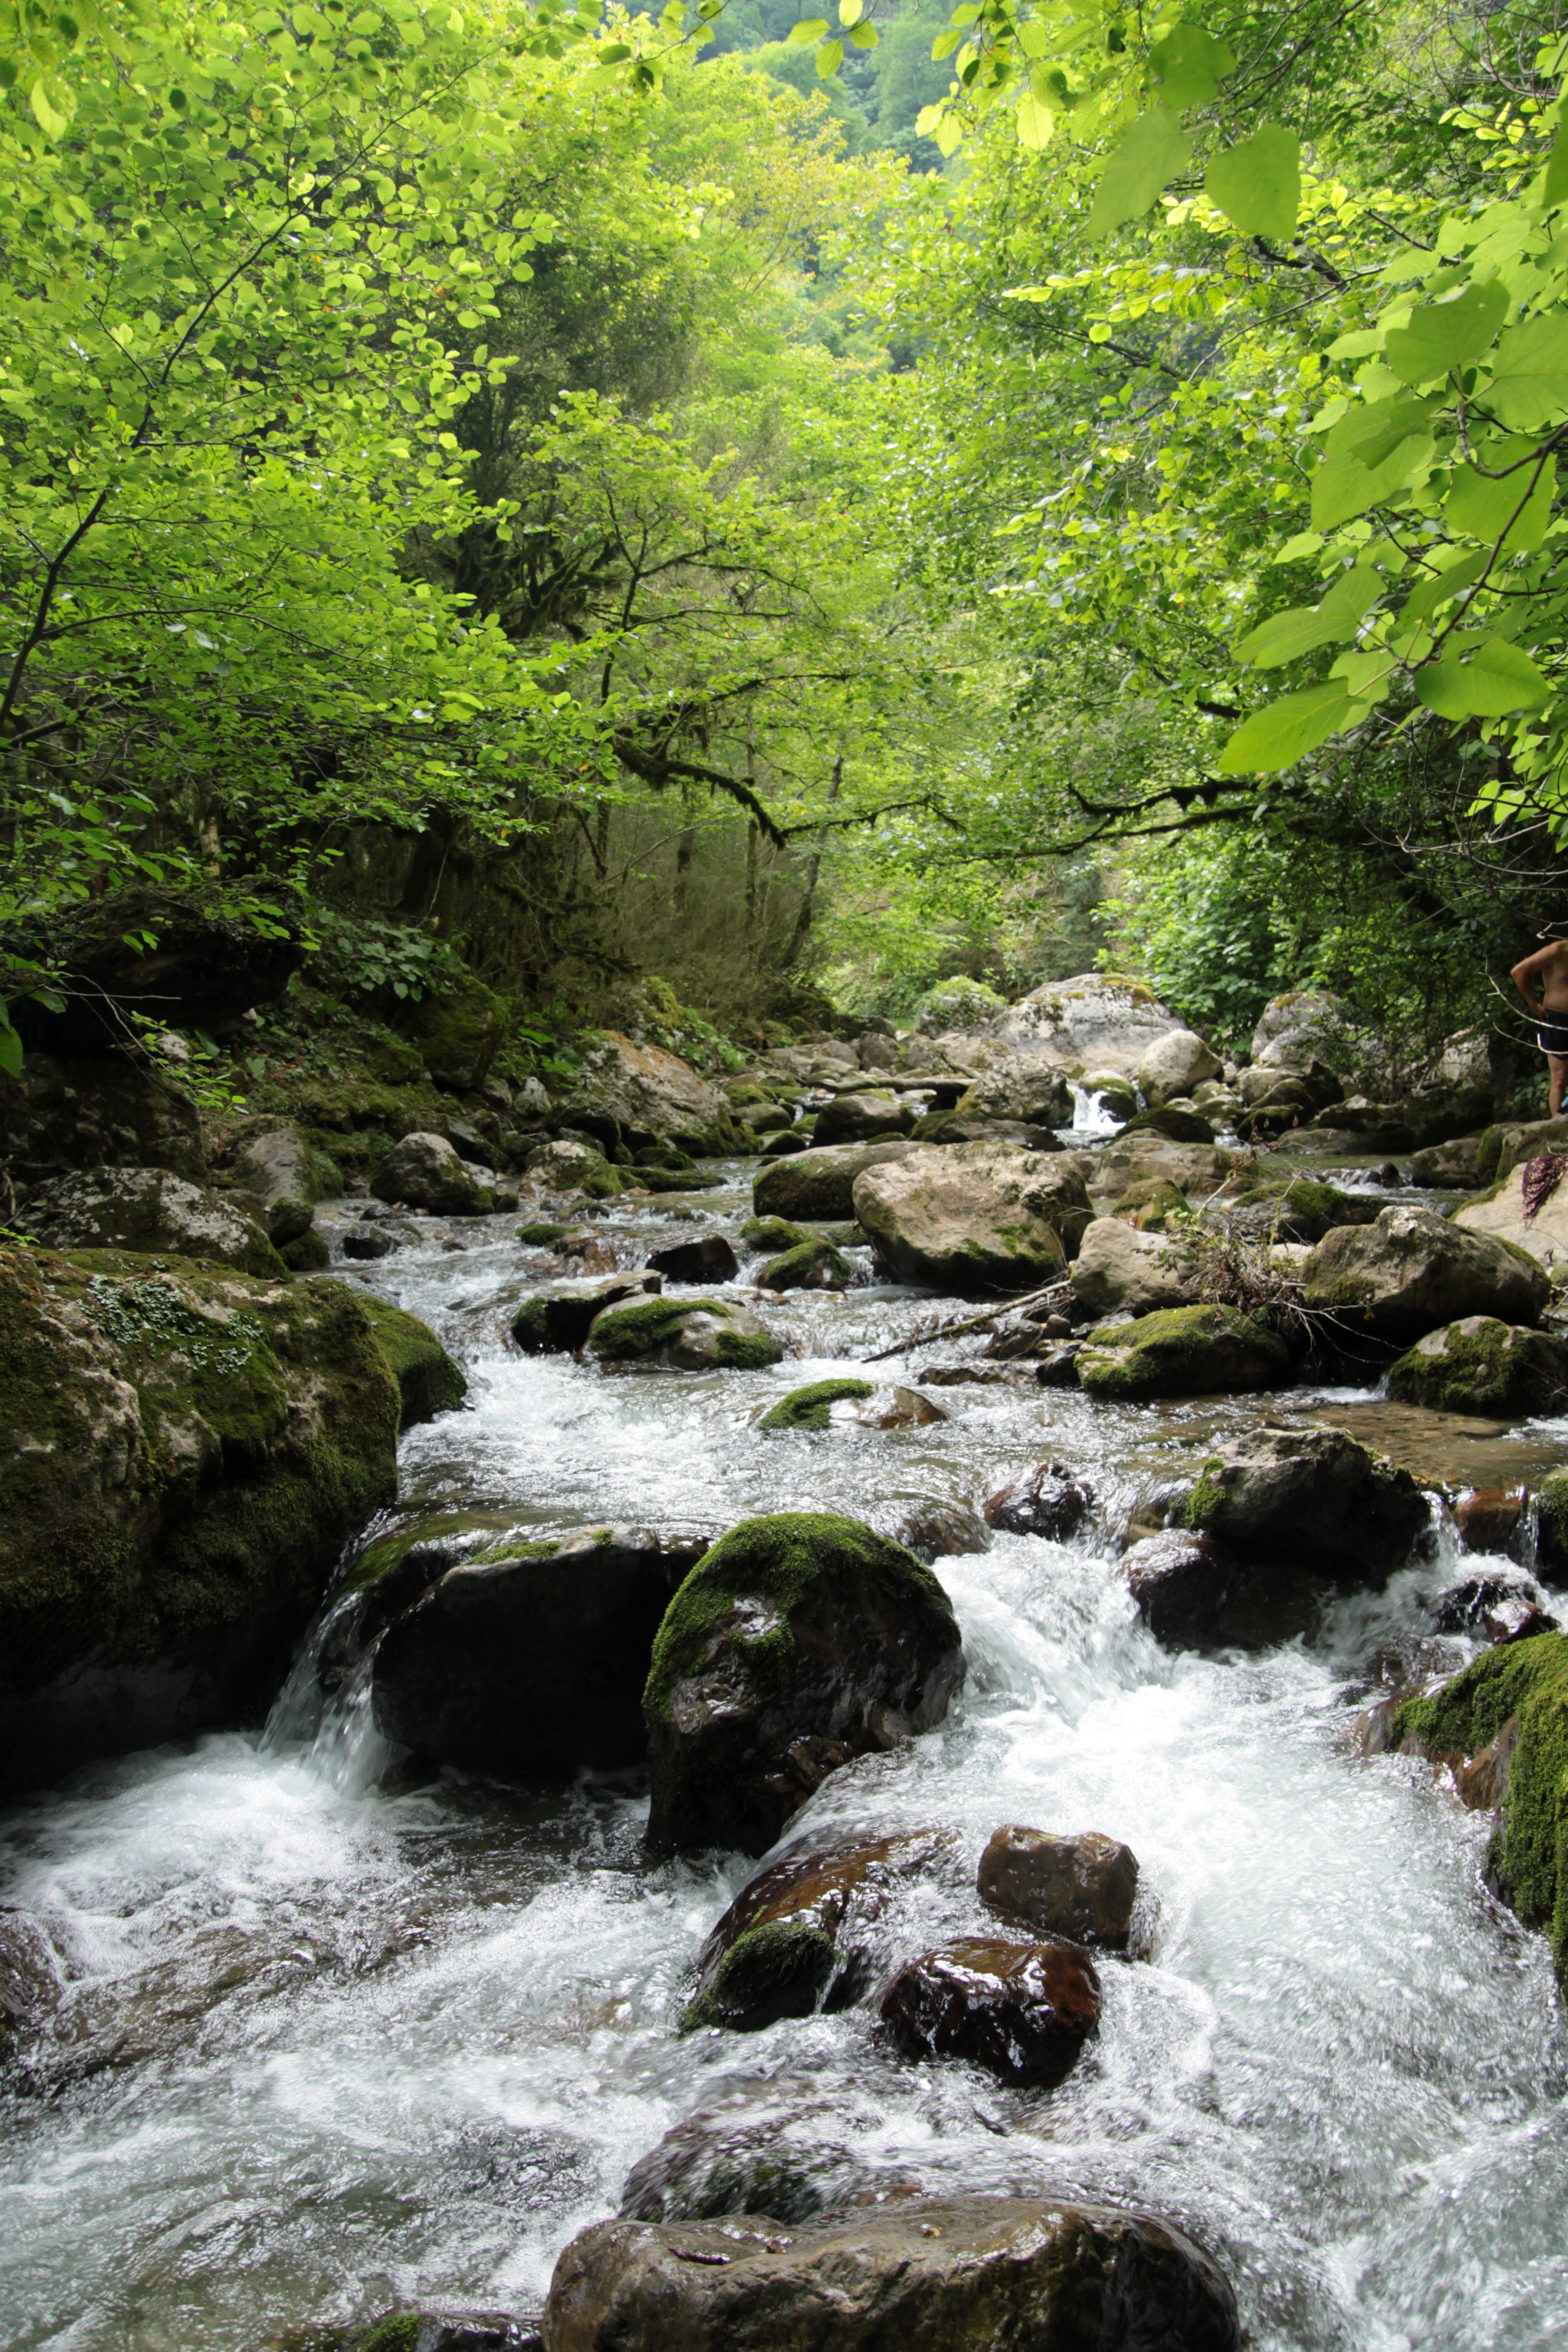
landscape, tree, water, nature, forest, rock, waterfall, creek, wilderness, light, plant, leaf, flower, river, valley, summer, stream, green, jungle, journey, autumn, rapid, body of water, trees, stones, mountains, rainforest, ravine, woodland, water feature, watercourse, landform, river bank, mountain river, geographical feature, abkhazia